Waterford Flight

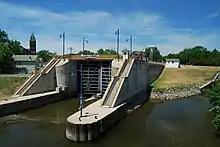
Lock E-2 in Waterford

The Waterford Flight is a set of locks on the Erie Canal in Waterford, New York. Erie Canal Locks E-2 through E-6 make up the combined flight at Waterford, which lifts vessels from the Hudson River to the Mohawk River, bypassing Cohoes Falls. Built in 1915, the Waterford Flight is still in use today as part of the New York State Canal System, which is open to public and commercial traffic. The Waterford Flight is the series of locks with the highest elevation gain relative to its length for any canal lock system in the United States.